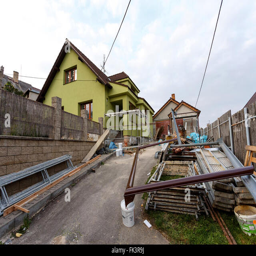
construction or repair of the rural house , fixing facade , insulation and using color